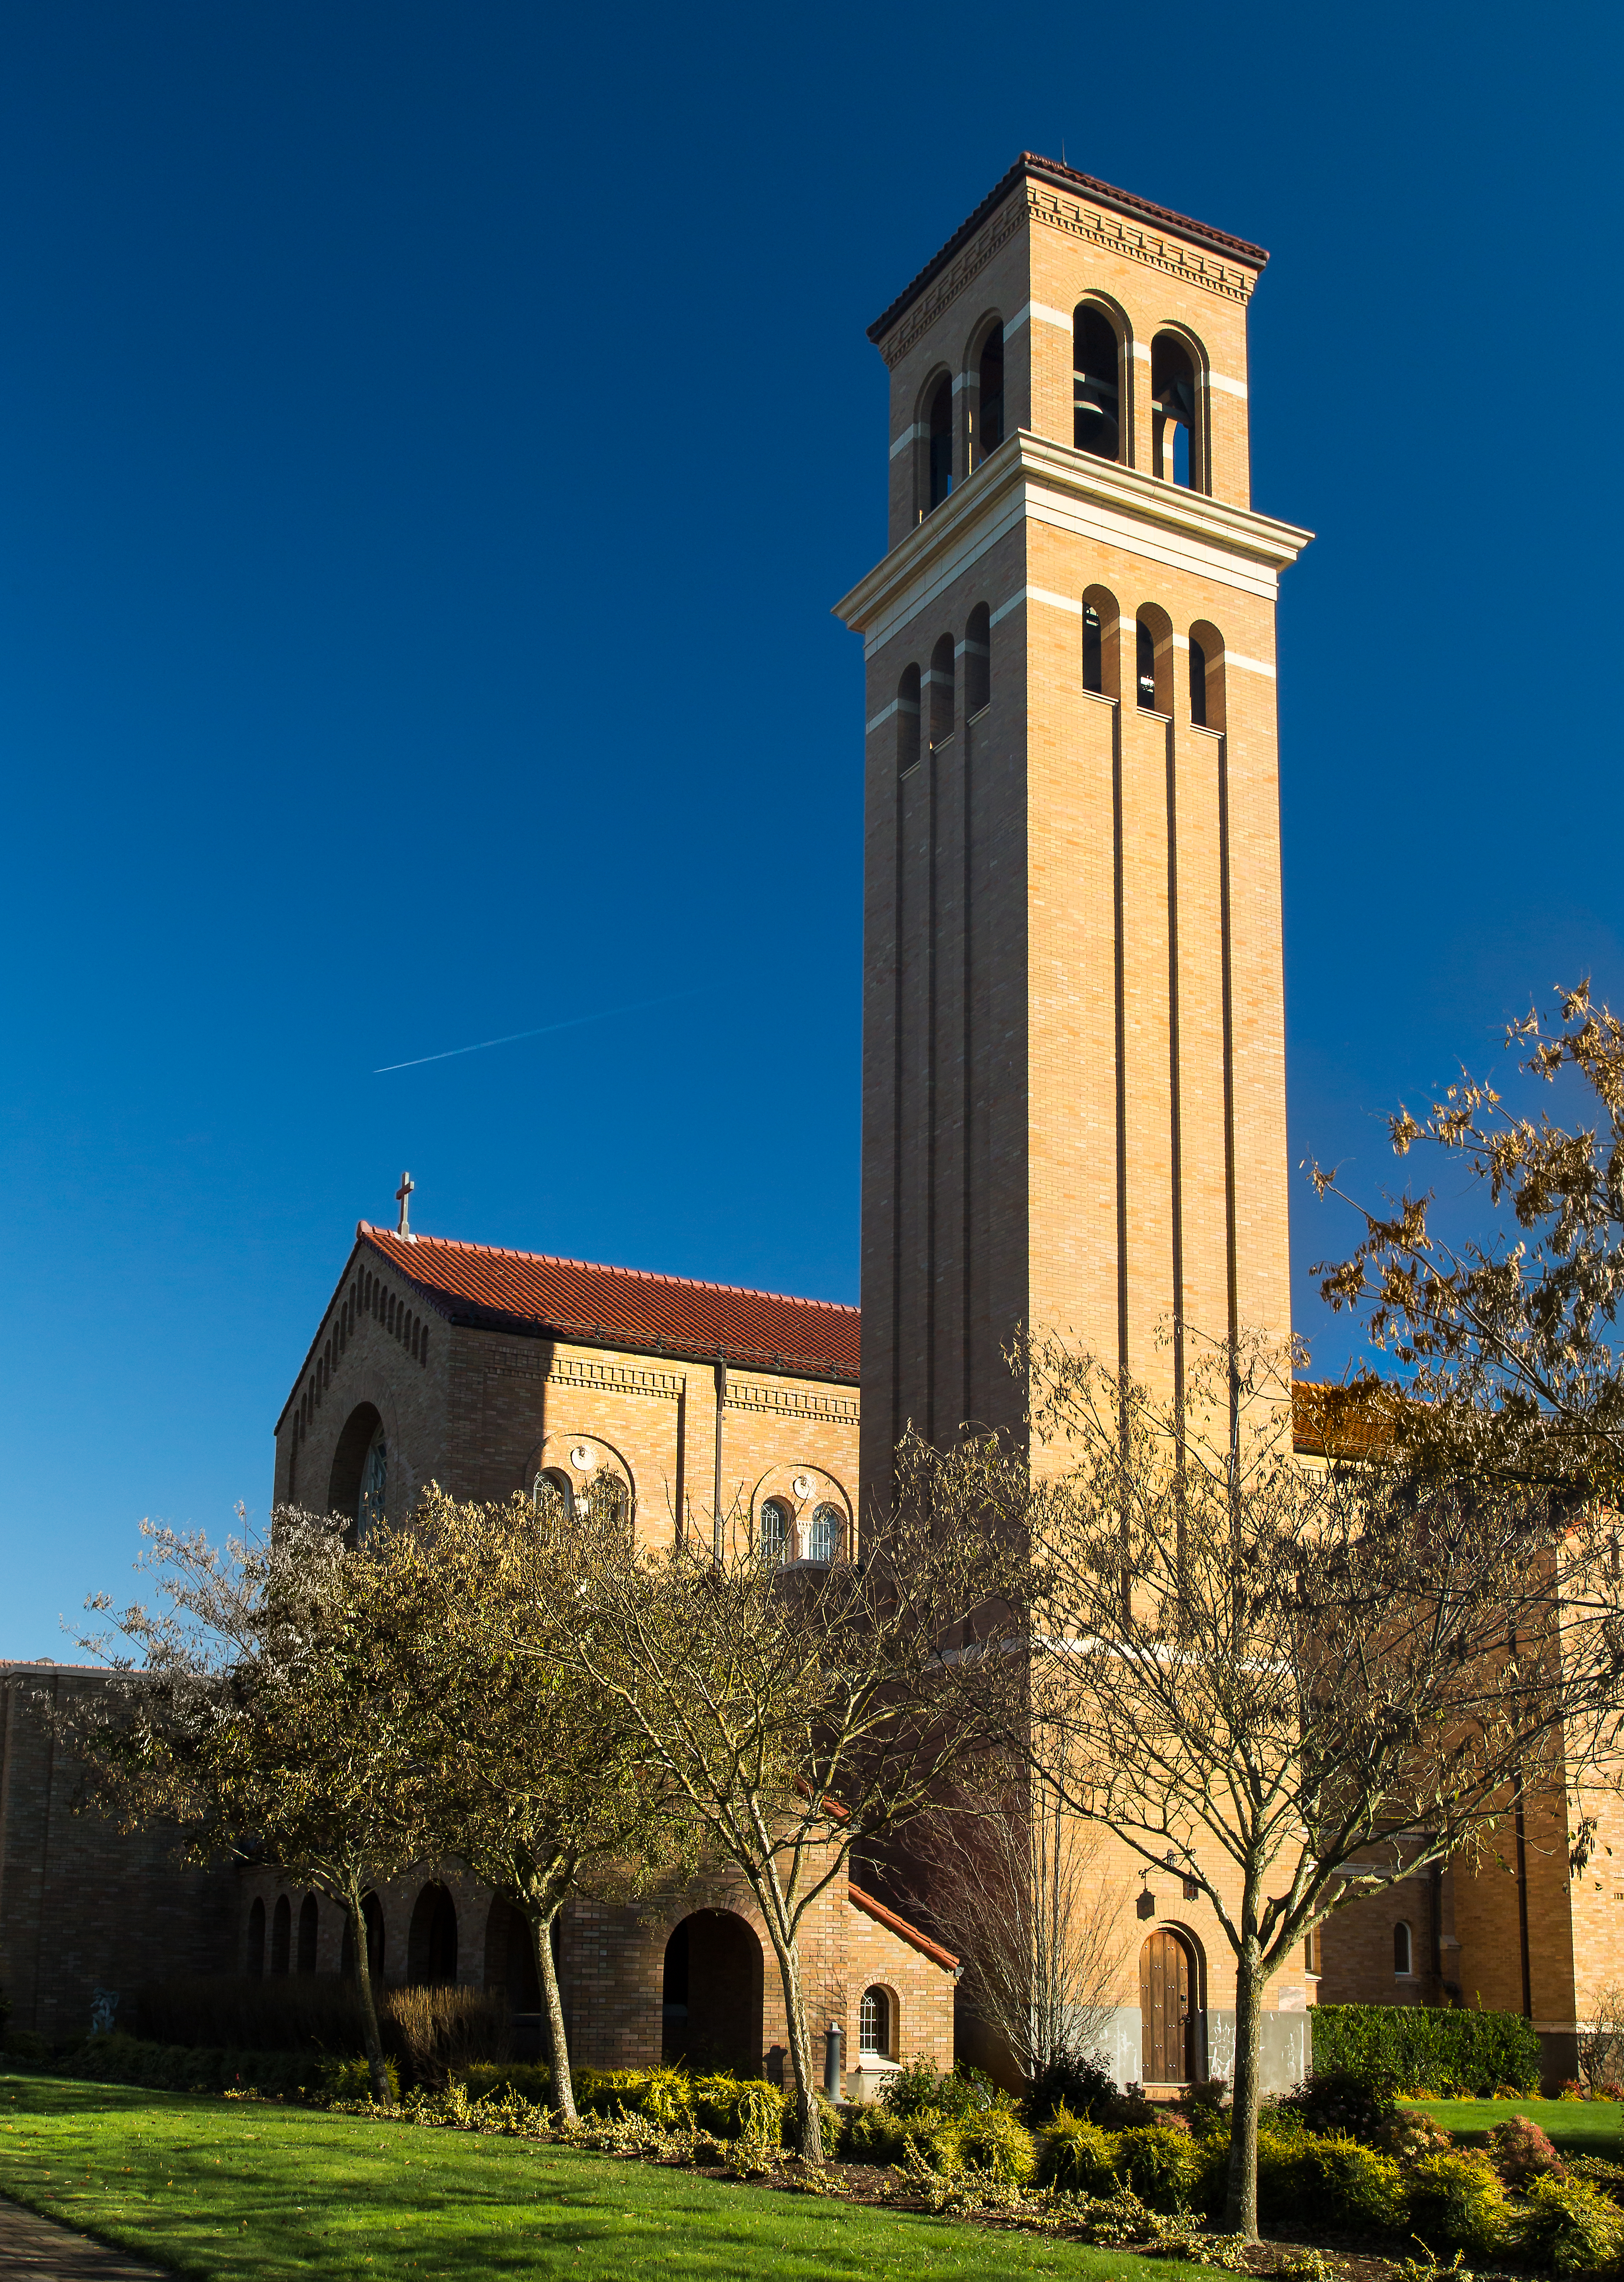
architecture, sky, sunlight, building, valley, tower, landmark, blue, church, place of worship, bell tower, mt, angel, bluesky, steeple, abbey, oregon, willamettevalley, mtangel, willamette, mtangelabbey